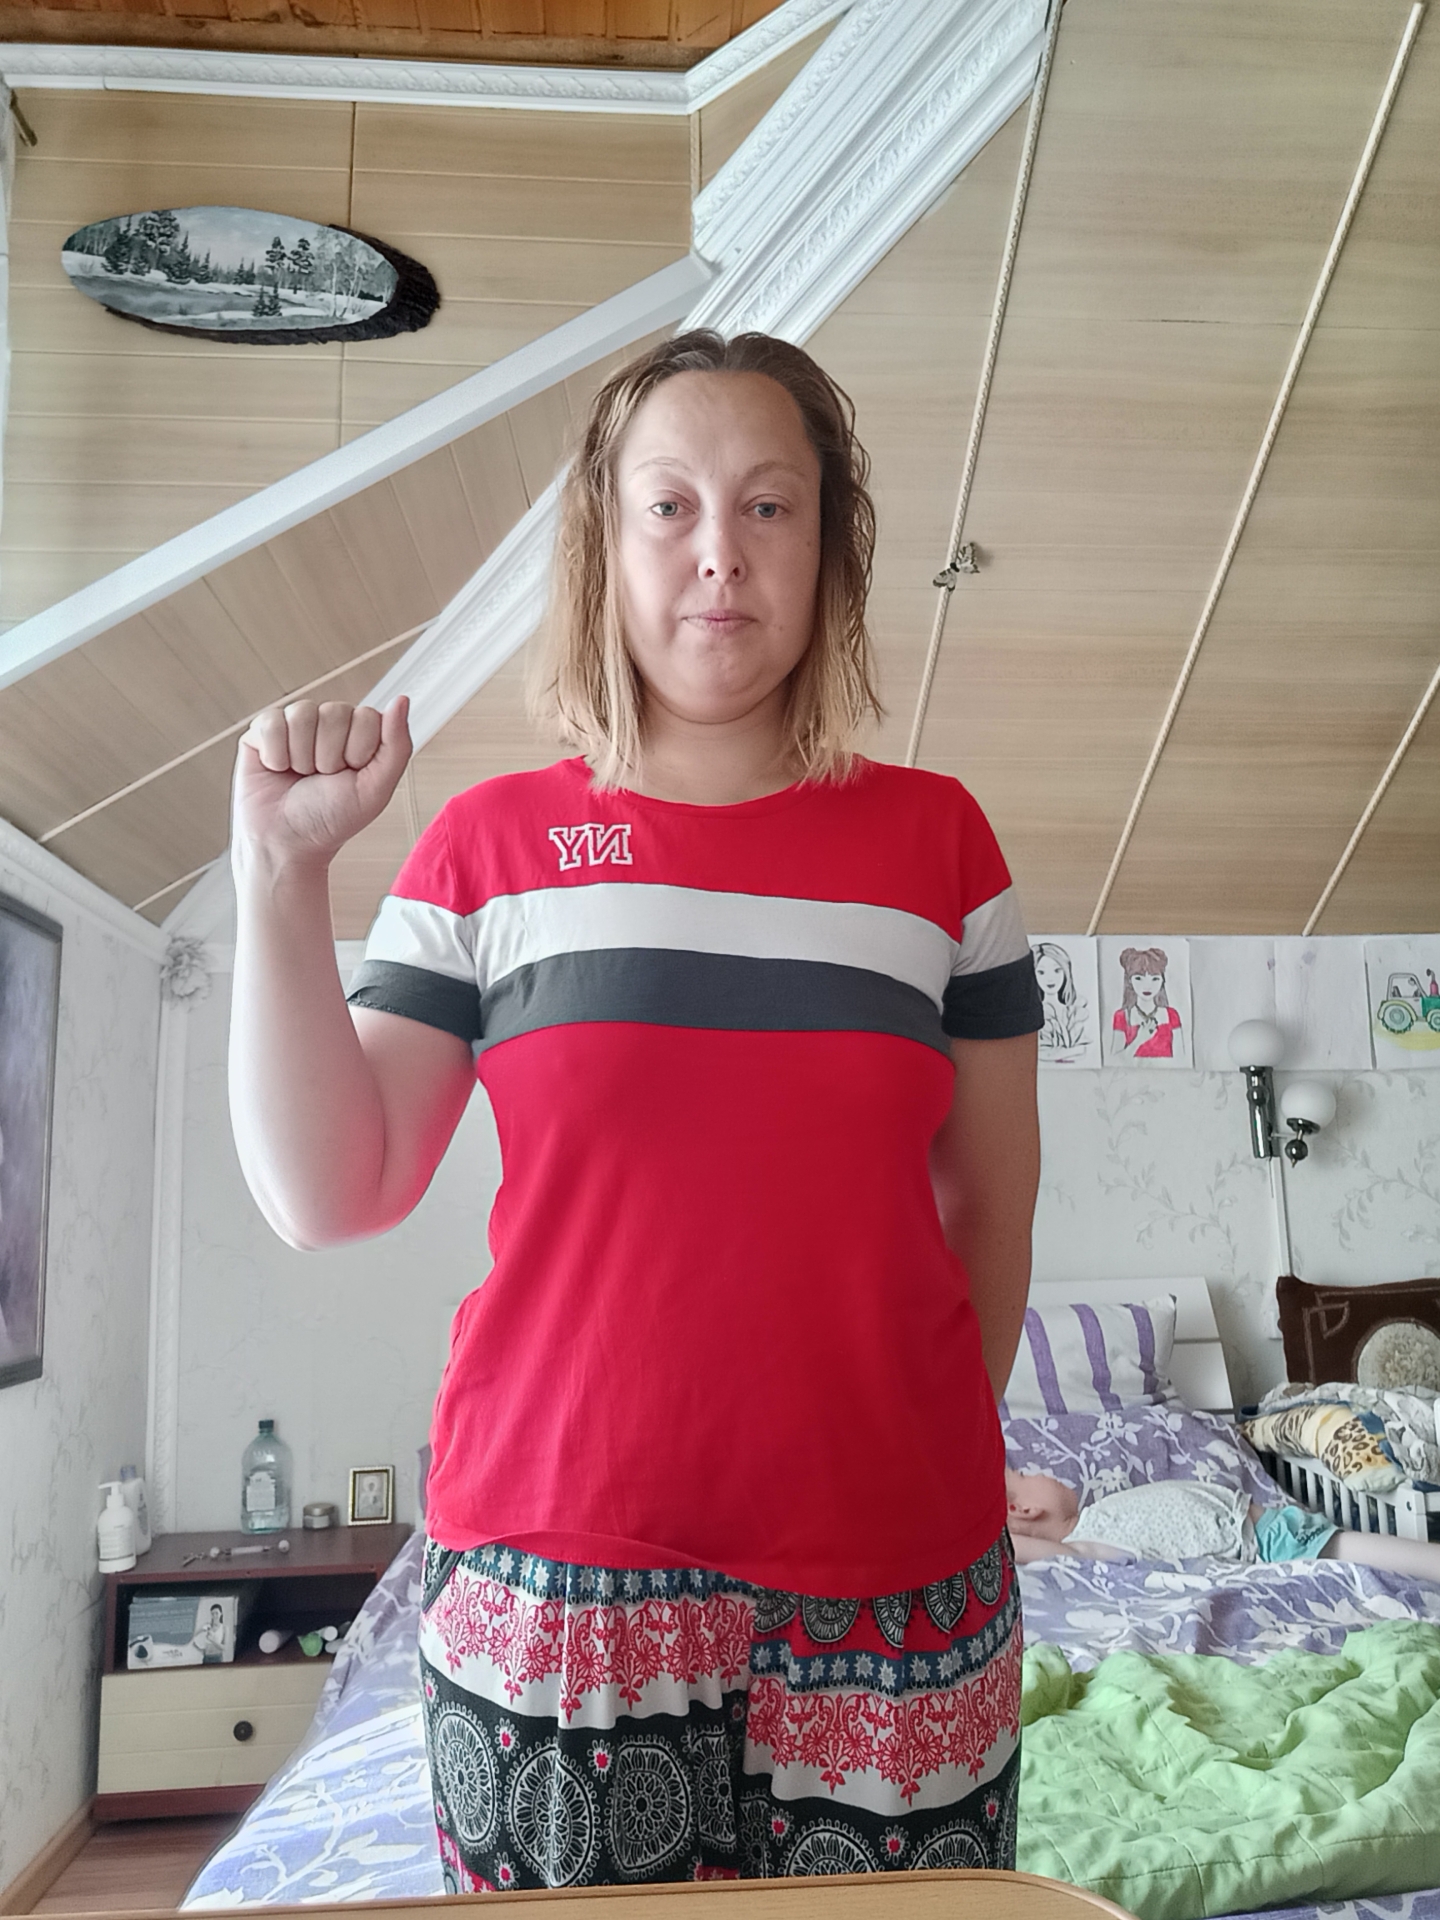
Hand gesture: fist